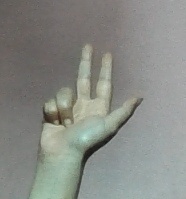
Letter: al